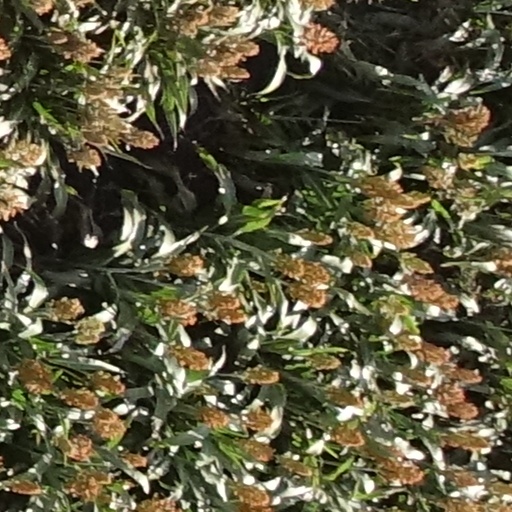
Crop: sorghum